Applause sign

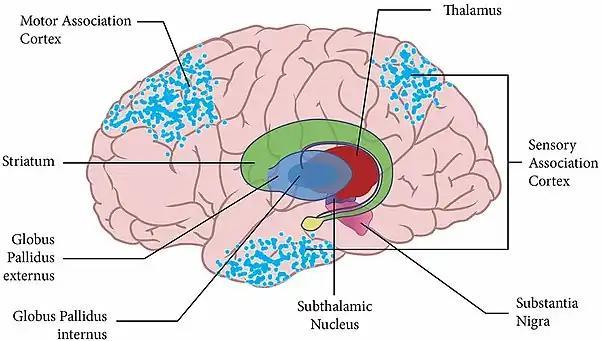
The basal ganglia and its relevant substructures

Normal function of the STN prevents unwanted movement through its influence in the basal ganglia. It stimulates the pallidum to decrease activity in the thalamus, another structure implicated in movement control, which decreases movement. Hence, when the STN is dysfunctional, unwanted movements such as additional claps go unprevented, and we see appearance of the applause sign.